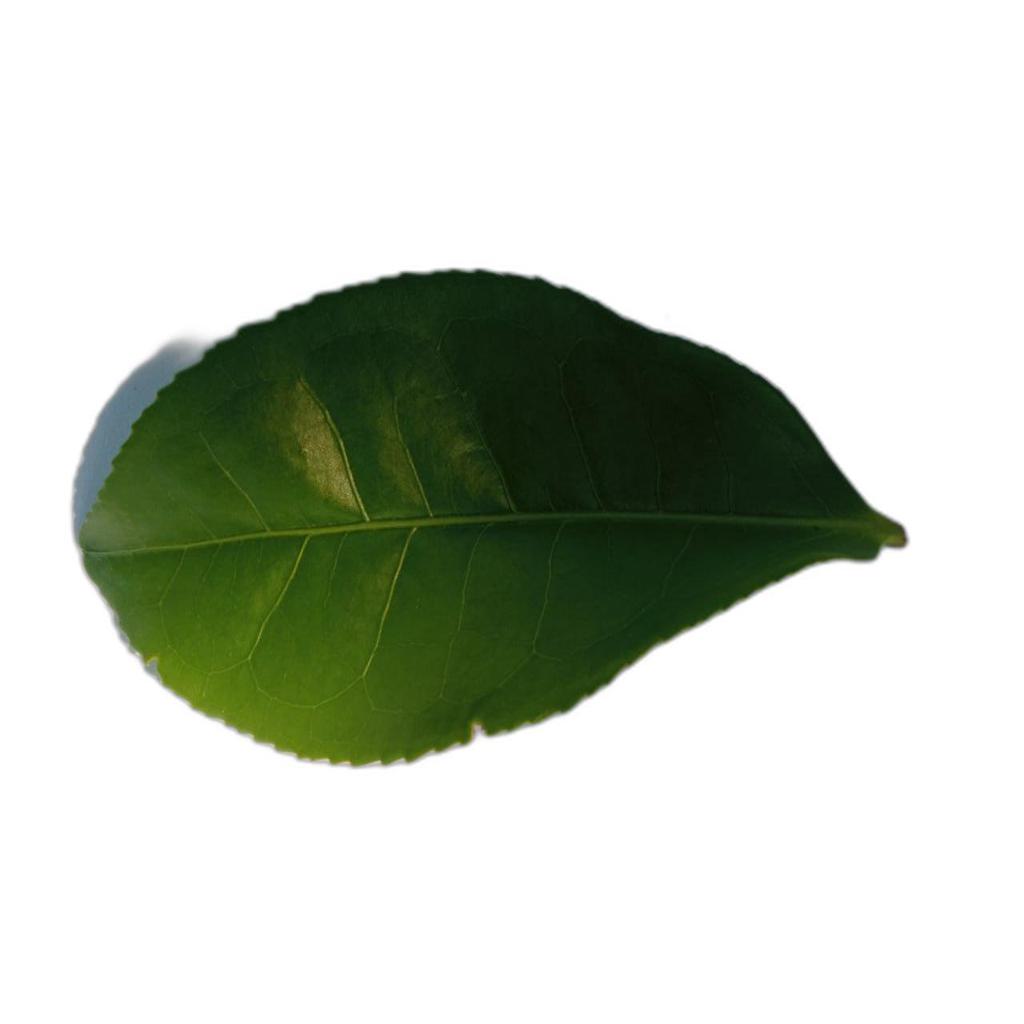
Label: Healthy